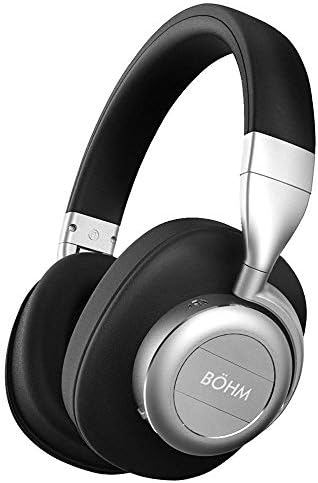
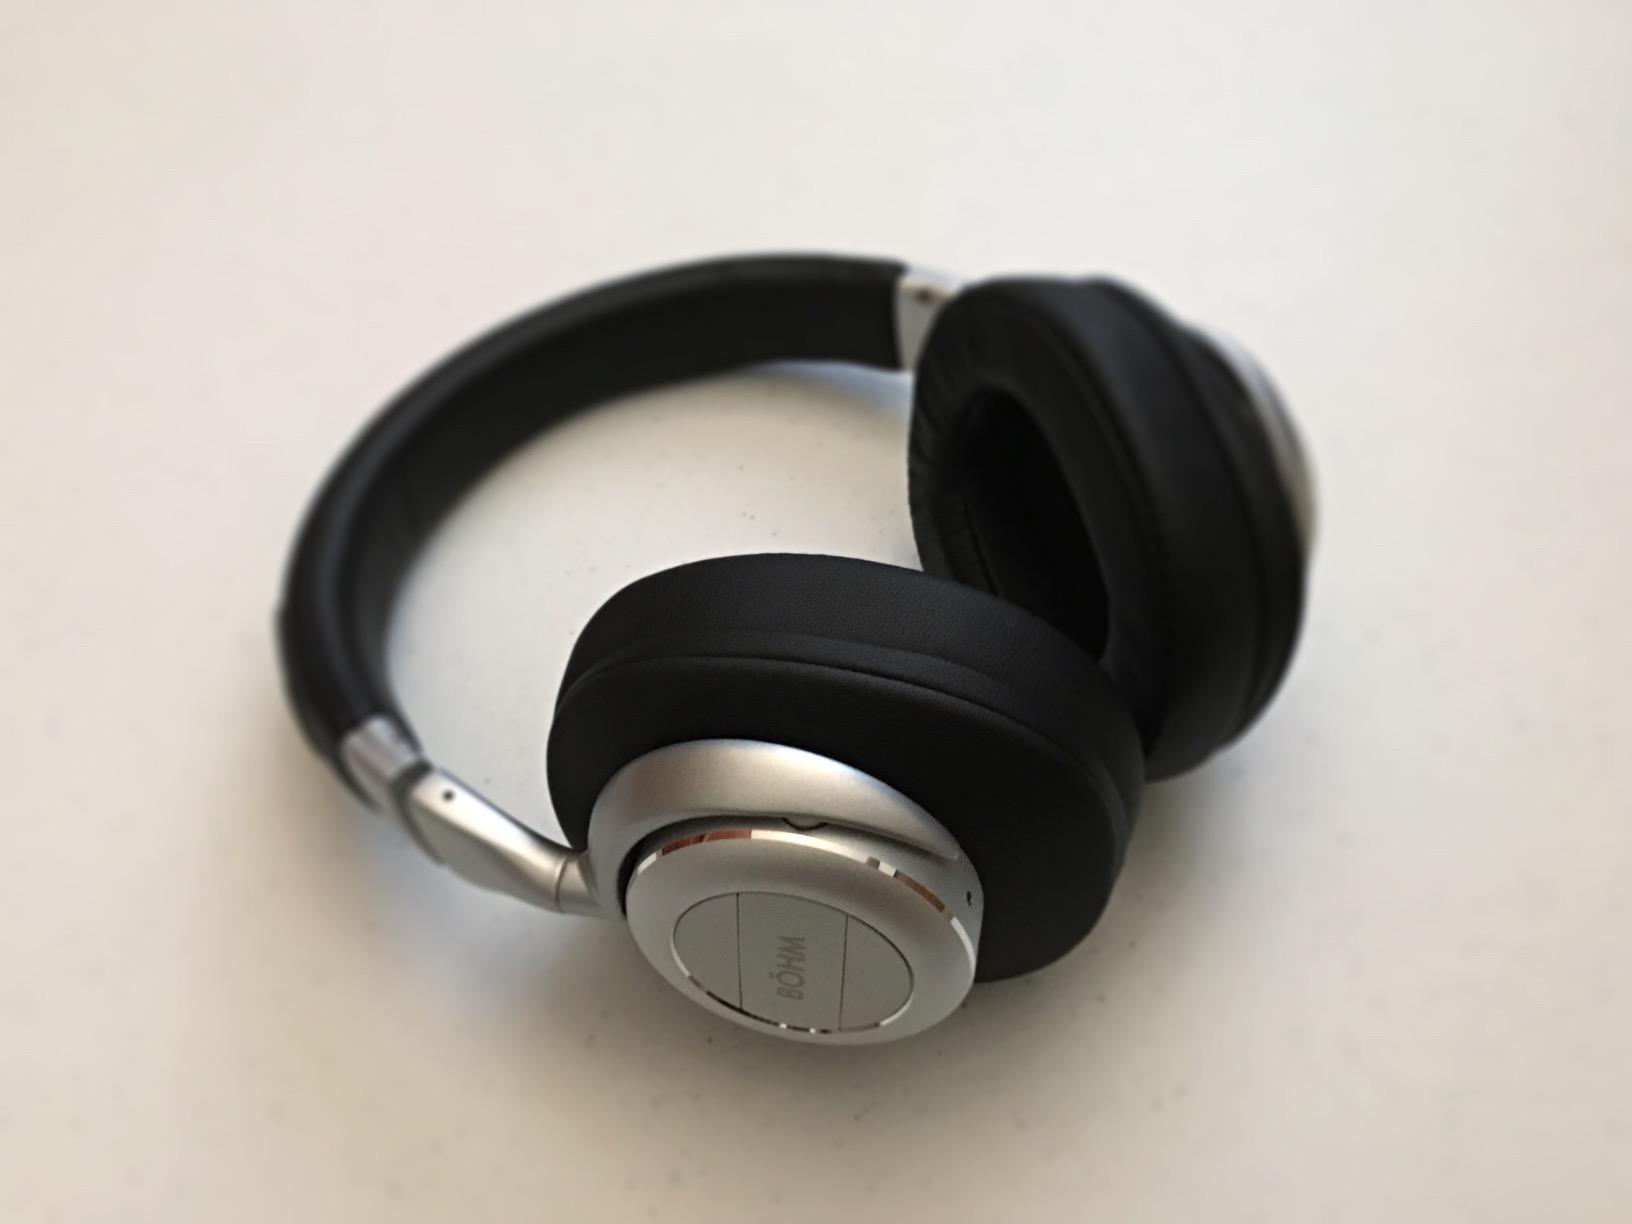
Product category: headphones
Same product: yes